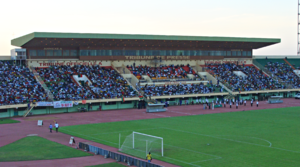
Le stade du 4-Août, ou stade du Quatre-Août ou stade du 4-Août-1983, est un stade multifonction situé à Ouagadougou au Burkina Faso. D'une capacité de 35 000 places, il est principalement utilisé par le club de football de l'Étoile Filante de Ouagadougou et par l'équipe du Burkina Faso de football lorsque celle-ci joue à domicile.